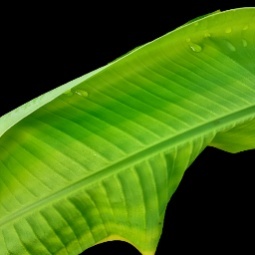
Label: Zinc